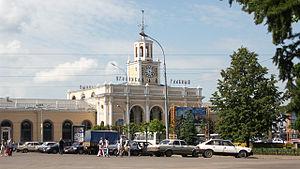
L' insurrection de Iaroslavl s'est produite entre le 6 et le 12 juillet 1918 à Iaroslavl sous l'impulsion de l'Armée blanche. Elle a été écrasée par les forces de l'Armée rouge.